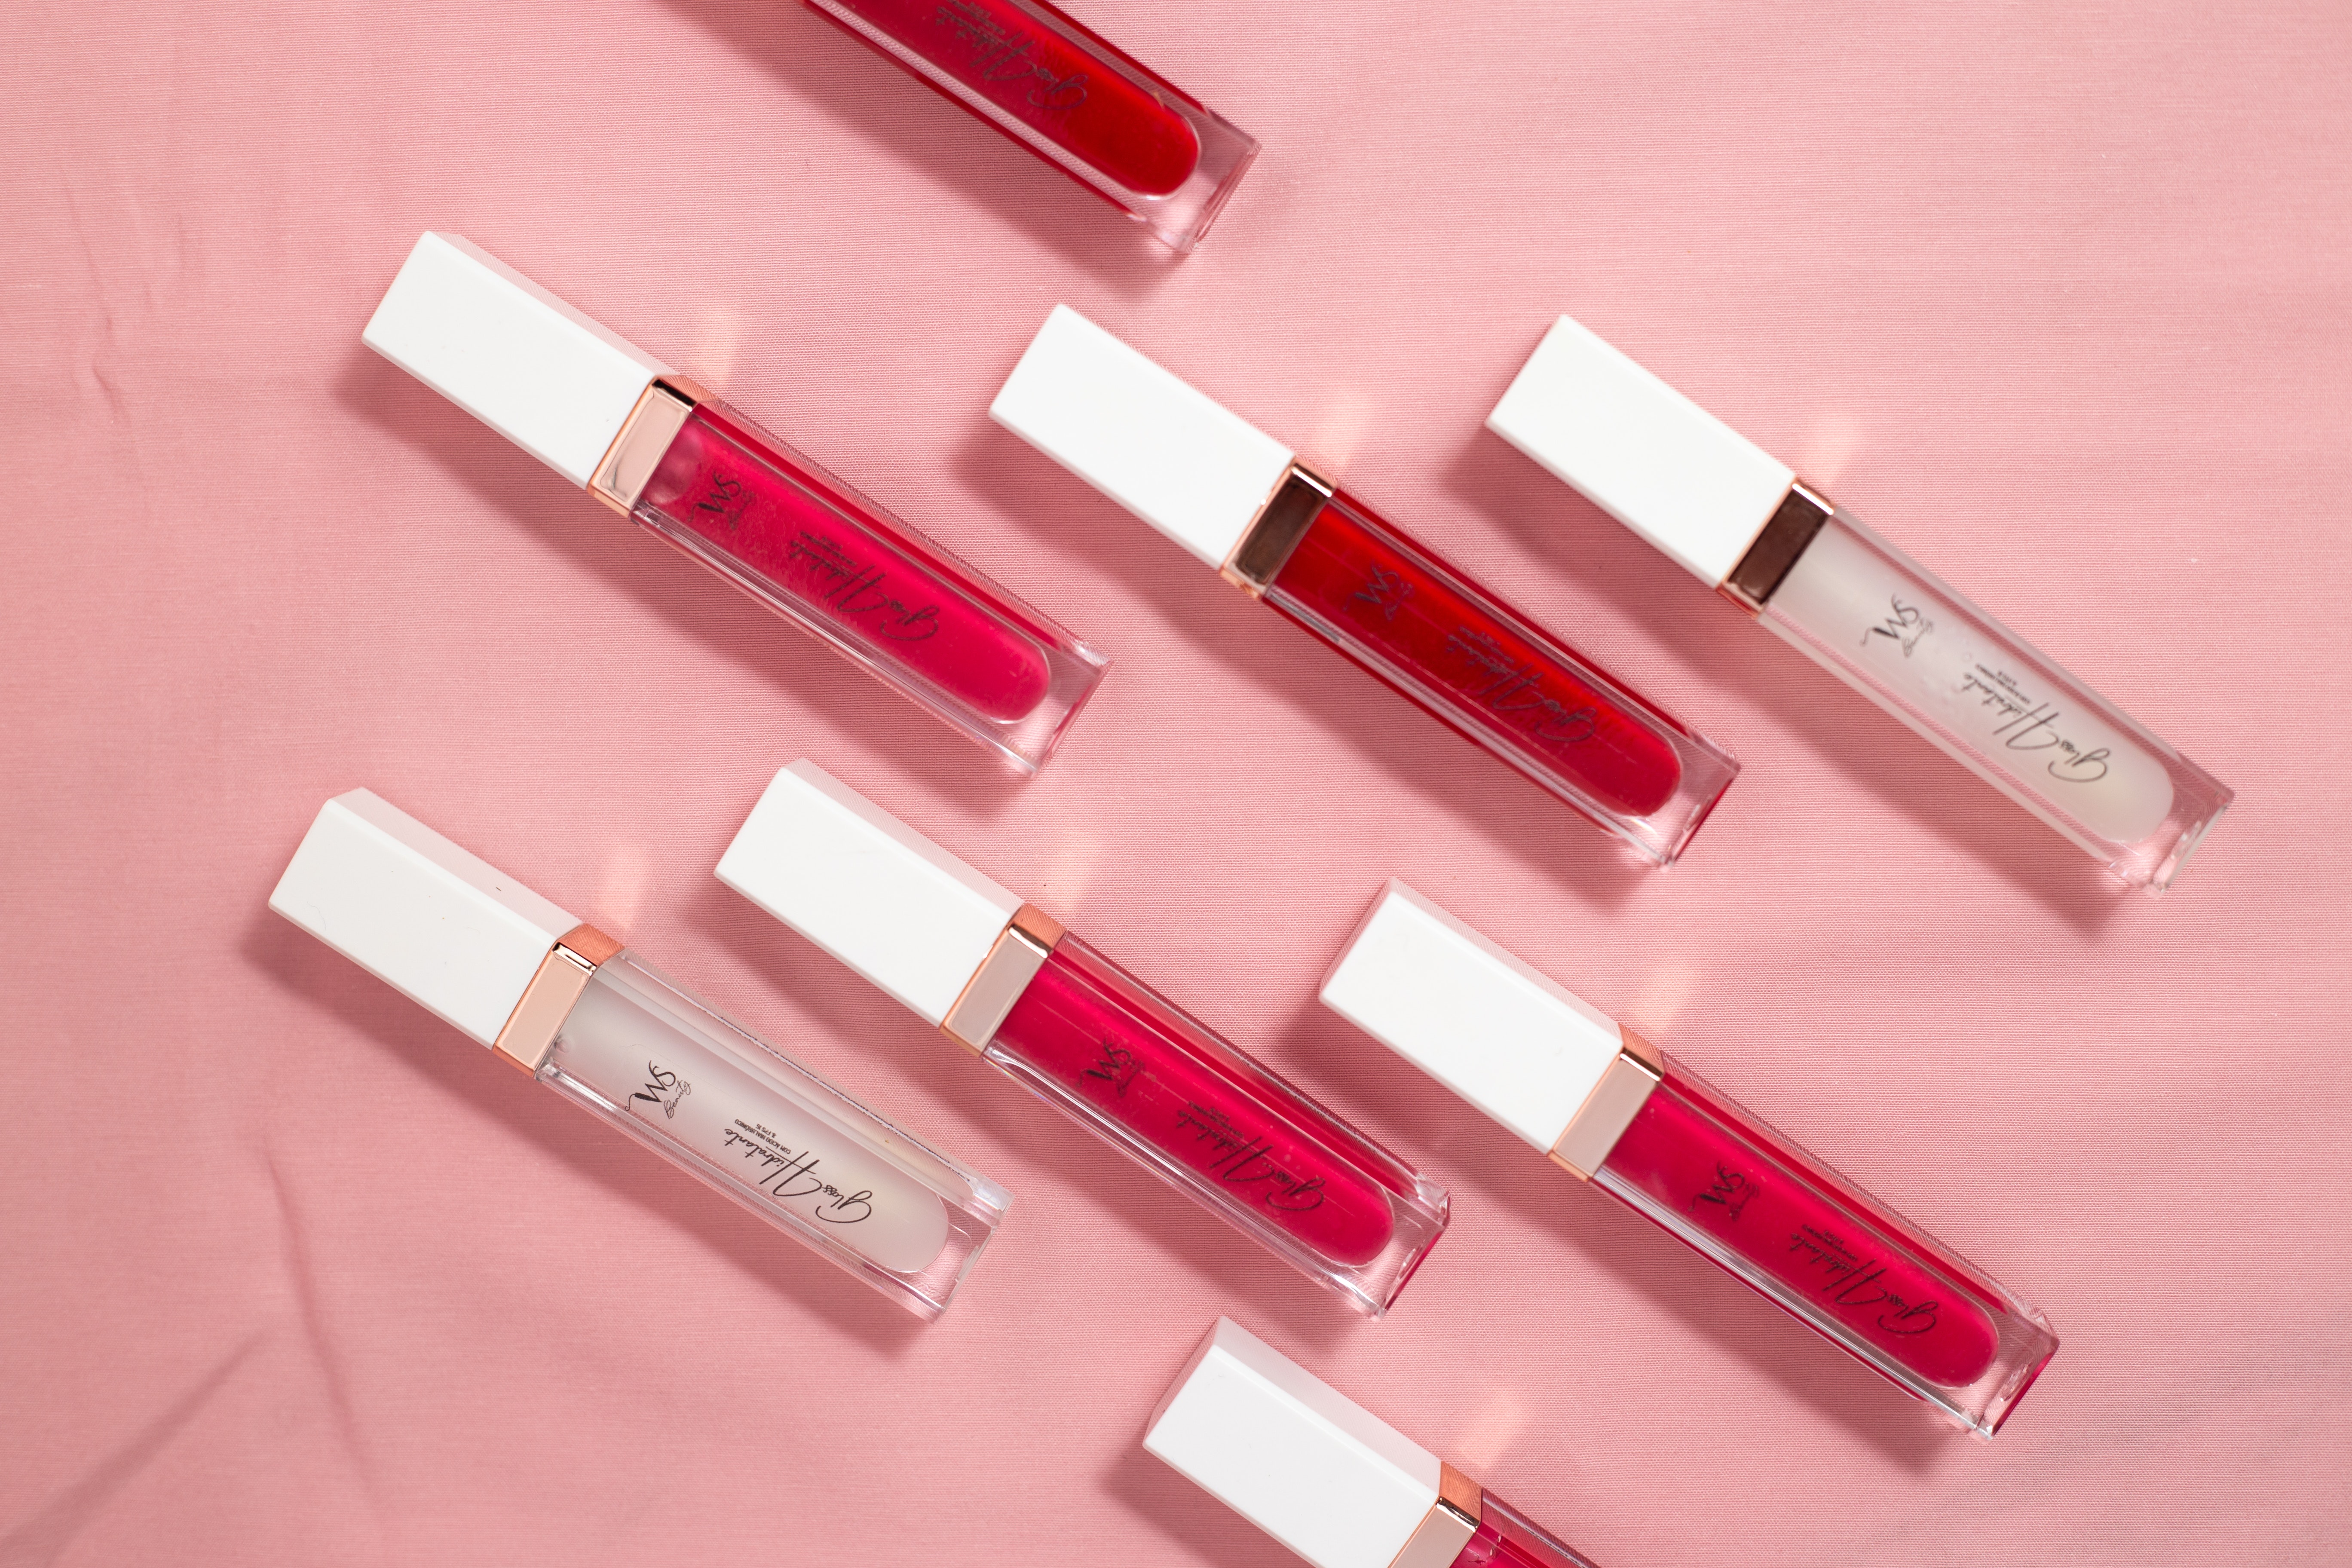
maquillage, human body, cosmetics, rectangle, pink, office supplies, Tints and shades, magenta, font, lipstick, personal care, lip care, fashion accessory, transparency, service, carmine, peach, Office instrument, stationery, plastic, paper product, chemical compound